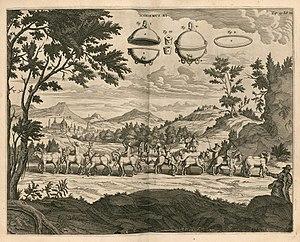
Gaspar ou Caspar Schott, né le 5 février 1608 à Königshofen, en Bavière et mort le 22 mai 1666 à Wurtzbourg était un prêtre jésuite et un scientifique allemand.